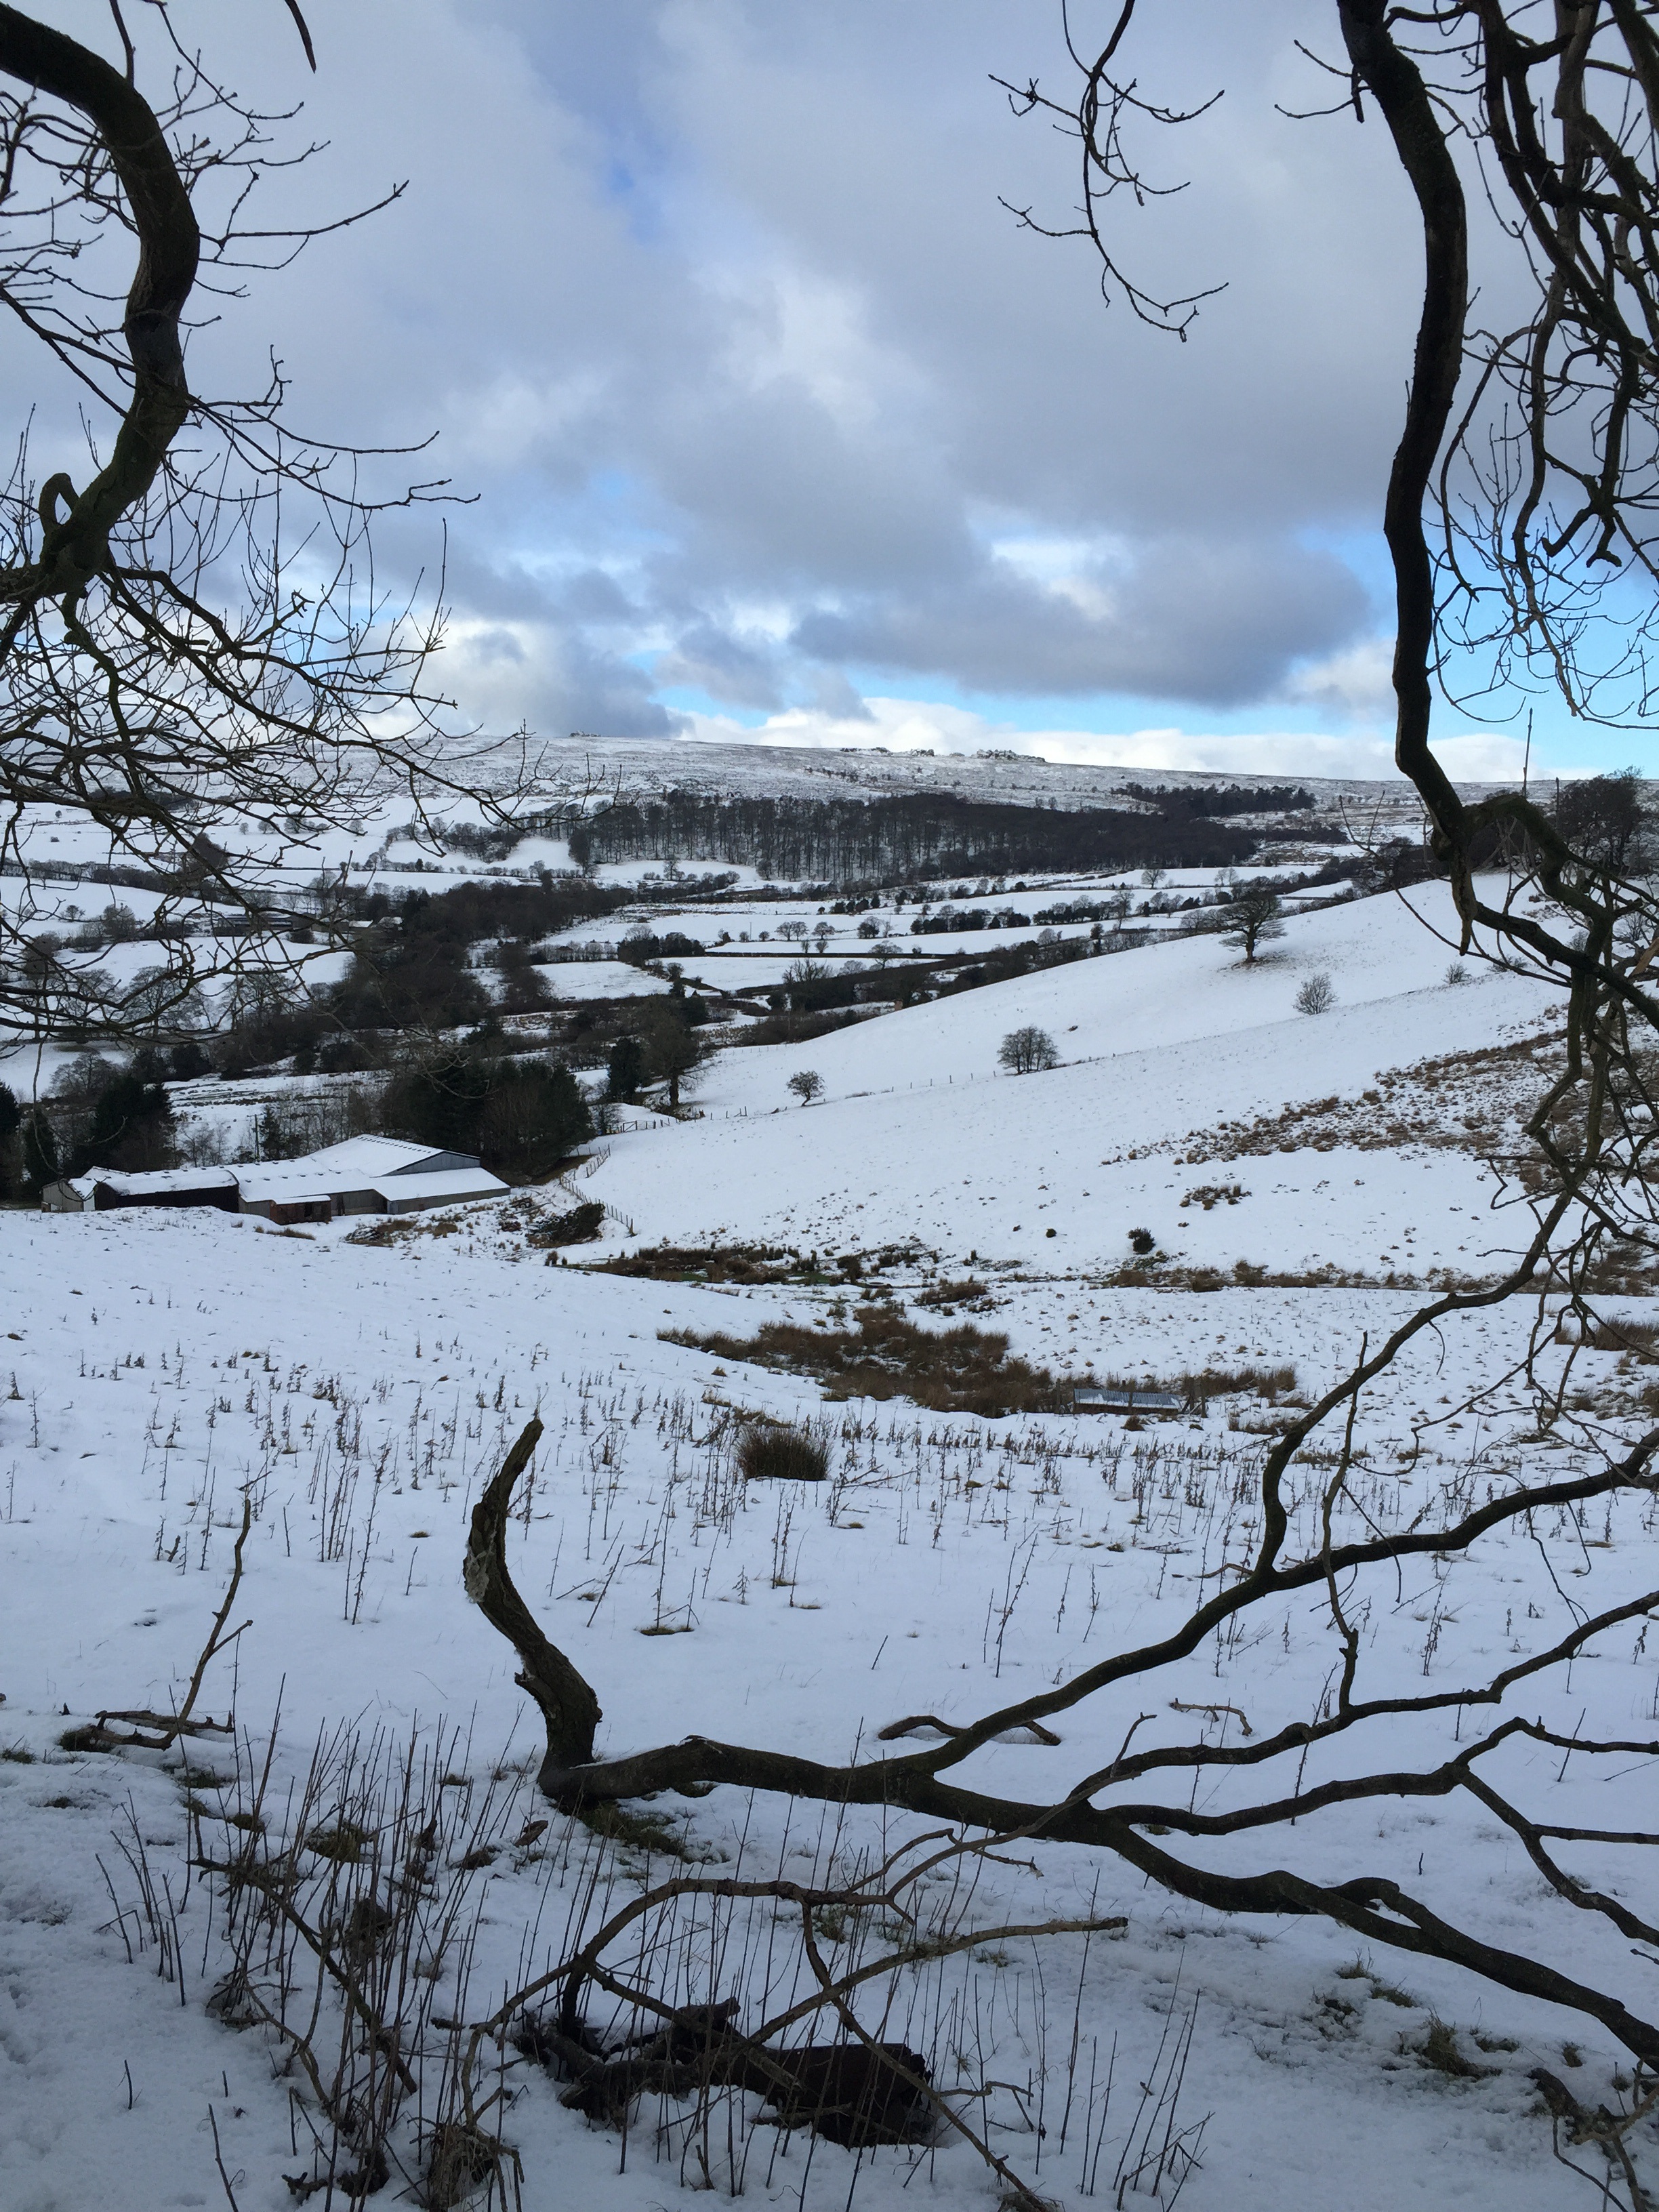
landscape, tree, nature, wilderness, branch, mountain, snow, cold, winter, plant, sky, white, morning, frost, travel, ice, reflection, scenic, natural, scenery, weather, tourism, season, snow mountain, outdoors, hills, scene, habitat, freezing, atmospheric phenomenon, woody plant